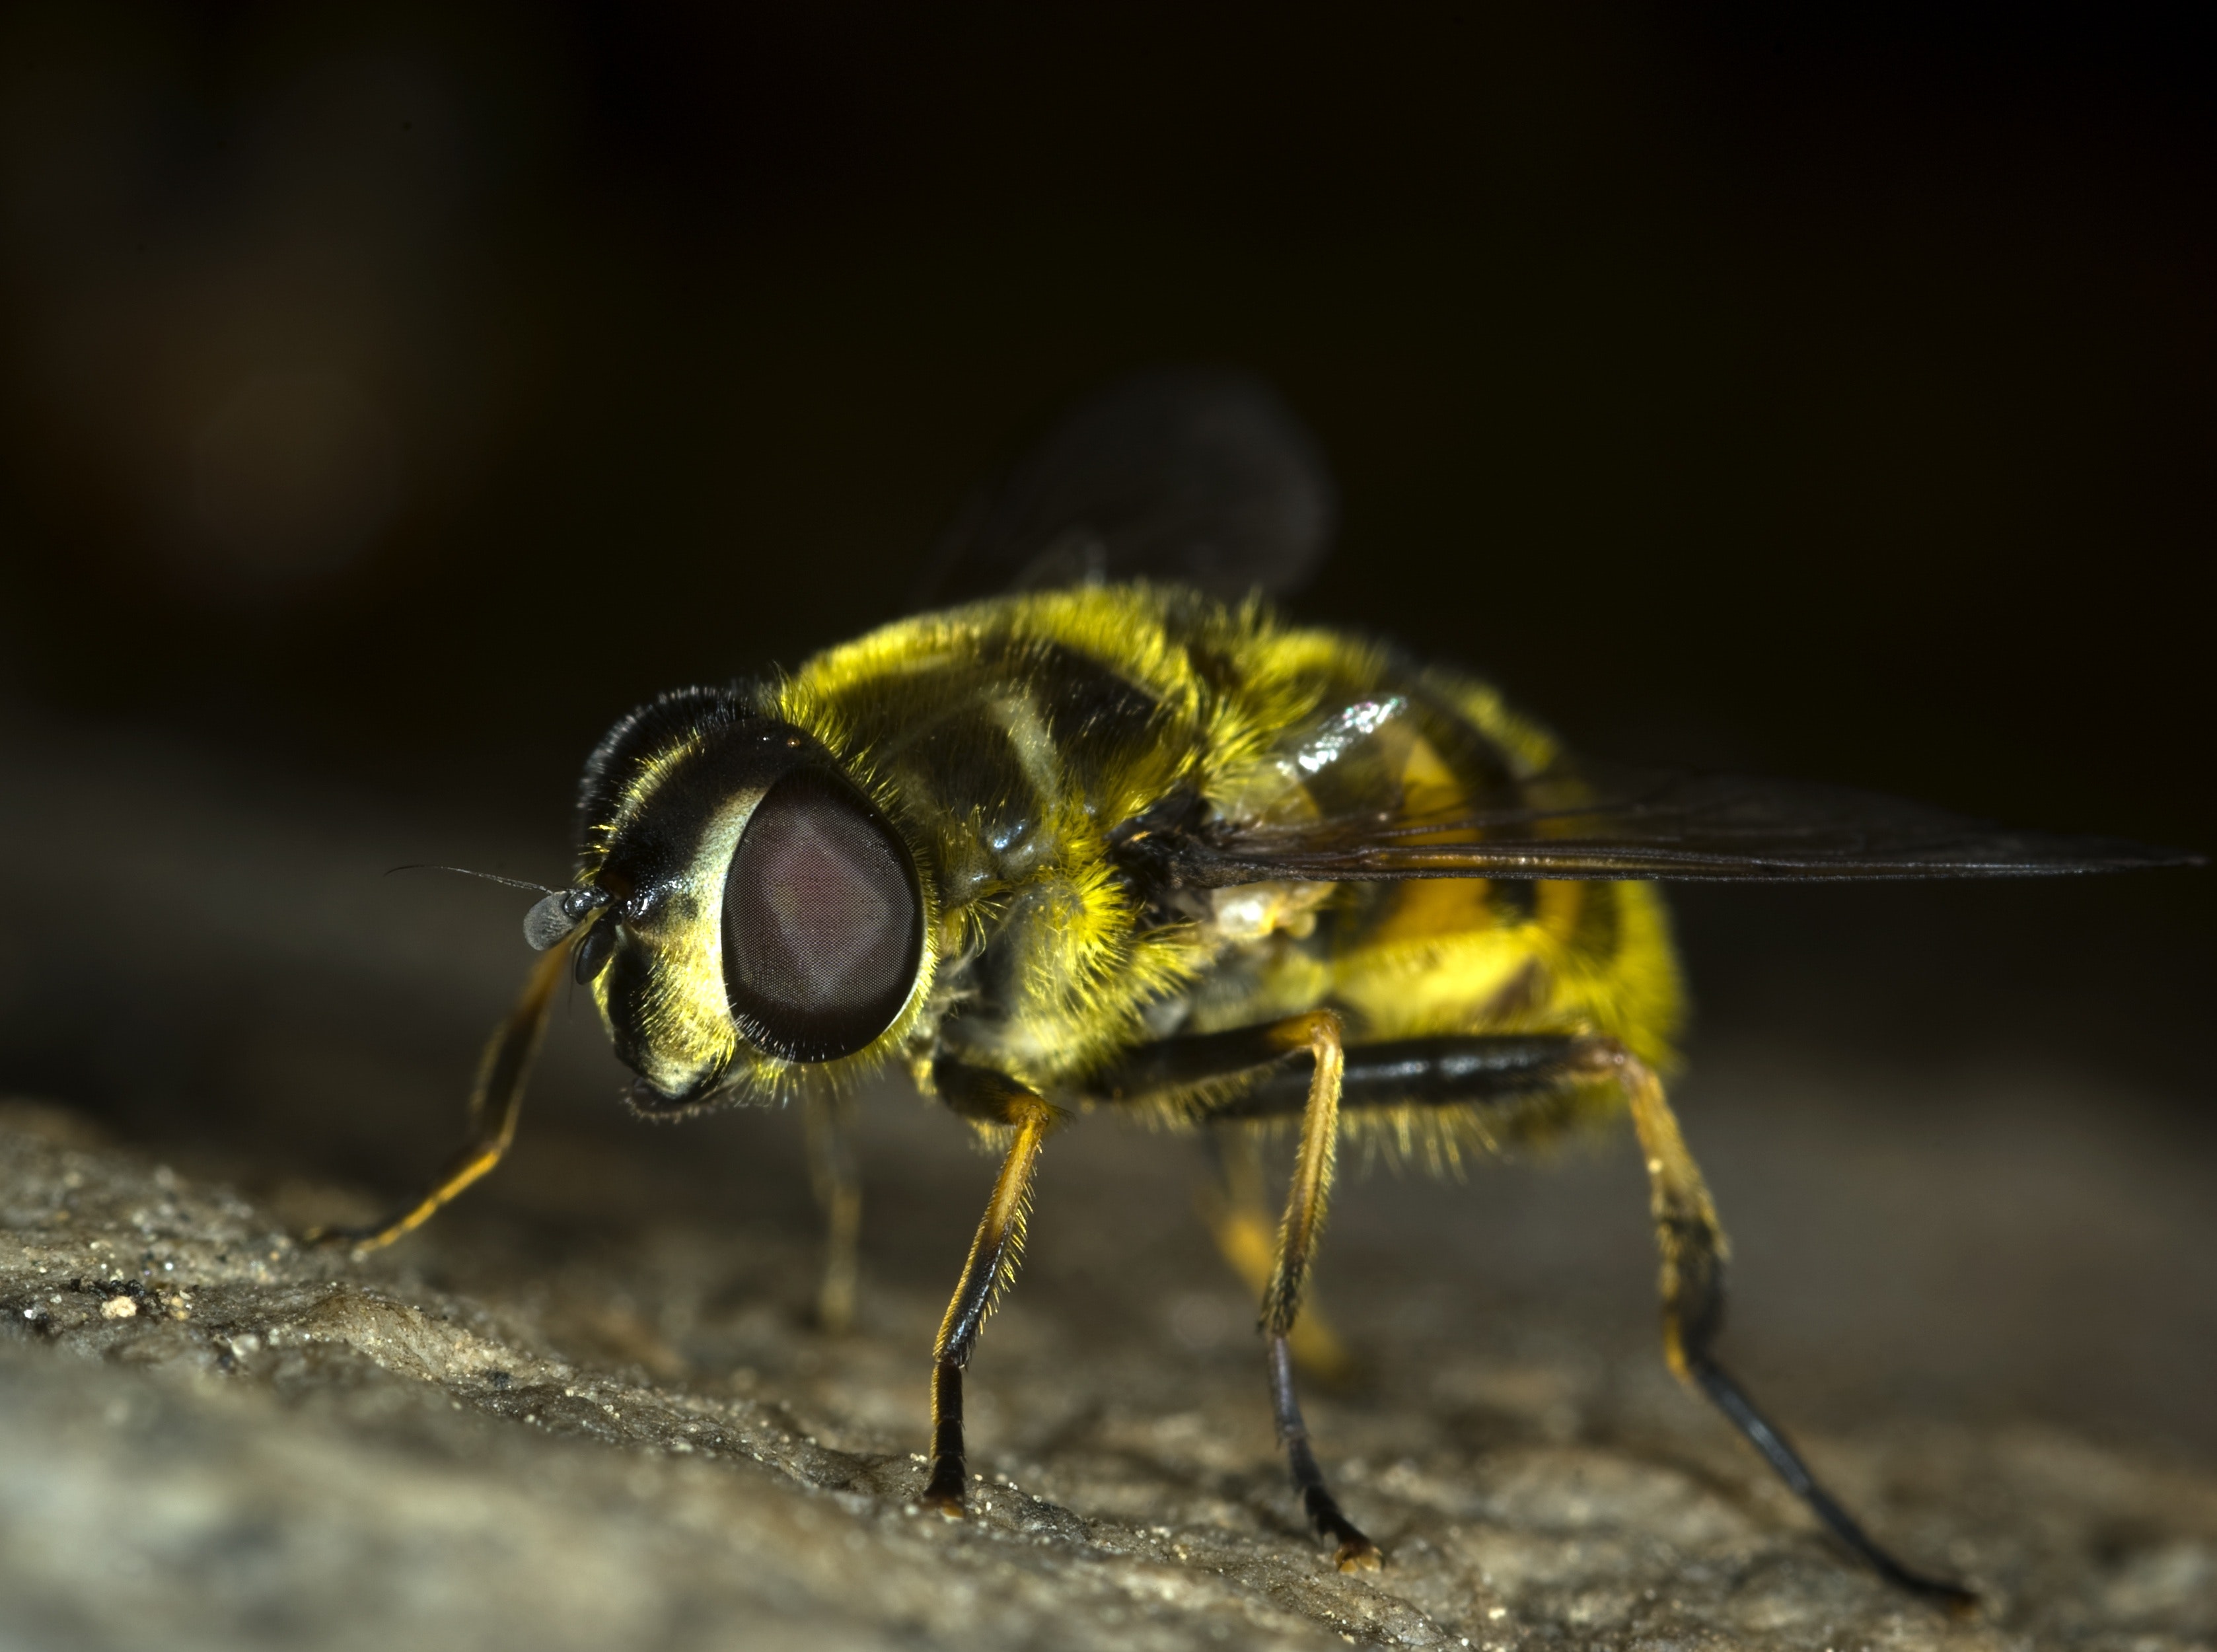
insect, pest, invertebrate, macro photography, fly, membrane winged insect, close up, hoverfly, wildlife, eye, wasp, arthropod, bee, net winged insects, photography, organism, hornet, stable fly, chrysops, honeybee, blowflies, tachinidae, parasite, Megachilidae, dolichopodidae